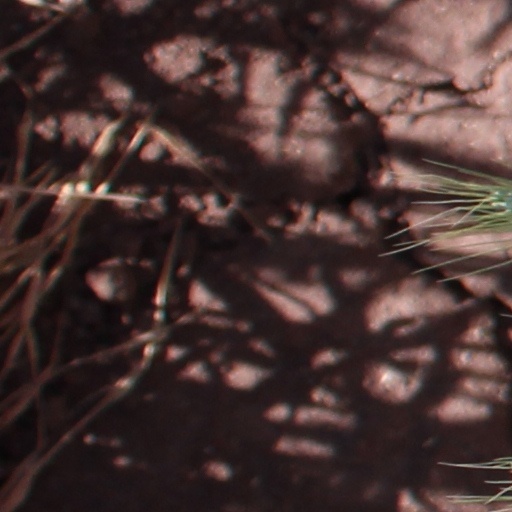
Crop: wheat